Eric Smith (general)

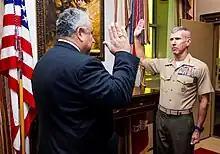
Smith is sworn in as the 39th commandant of the Marine Corps by Carlos Del Toro, secretary of the Navy, on 22 September 2023

On 29 October 2023, Smith was hospitalized after a medical emergency. Smith was diagnosed with cardiac arrest. On 9 November, he issued a statement saying, "My recovery is going well, and I look forward to getting back in the fight as soon as I can". As of the time of his swearing in as Assistant Commandant, General Christopher J. Mahoney has been performing General Smiths duties as Commandant of the Marine Corps. Before Mahoney was sworn in on 3 November, Lieutenant General Karsten Heckl was performing the duties of Commandant.